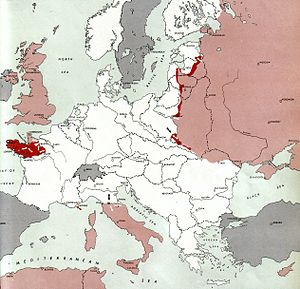
Atlas of the World Battle Fronts / 1944 / August 1944 / 15.
Krigen i Europa
Public domainet Atlas of the World Battle Fronts in Semimonthly Phases to August 15 1945 var et dokument produceret for Chief of Staff der hørte under United States Army i 1945.